Aspic

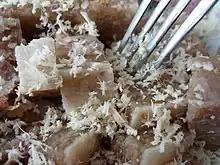
with chopped horseradish

In Belarusian, Russian, and Ukrainian cuisine, a meat aspic dish is called (also written as "holodetz" outside these countries) derived from the word meaning "cold". In some areas it is called or, derived from a different root with a similar meaning.